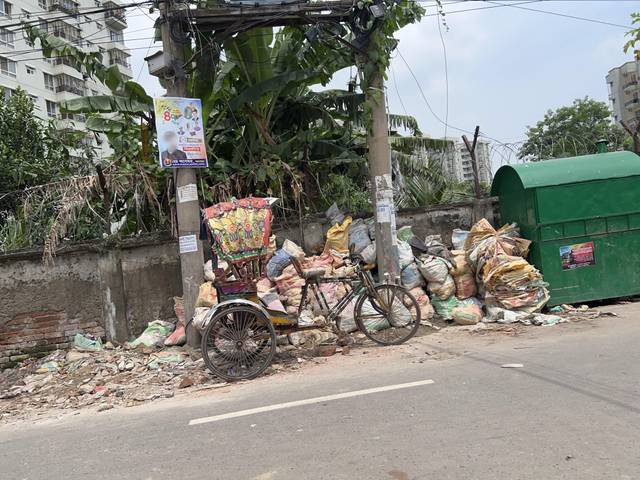
Region: Bangladesh
Coordinates: 23.804, 90.392